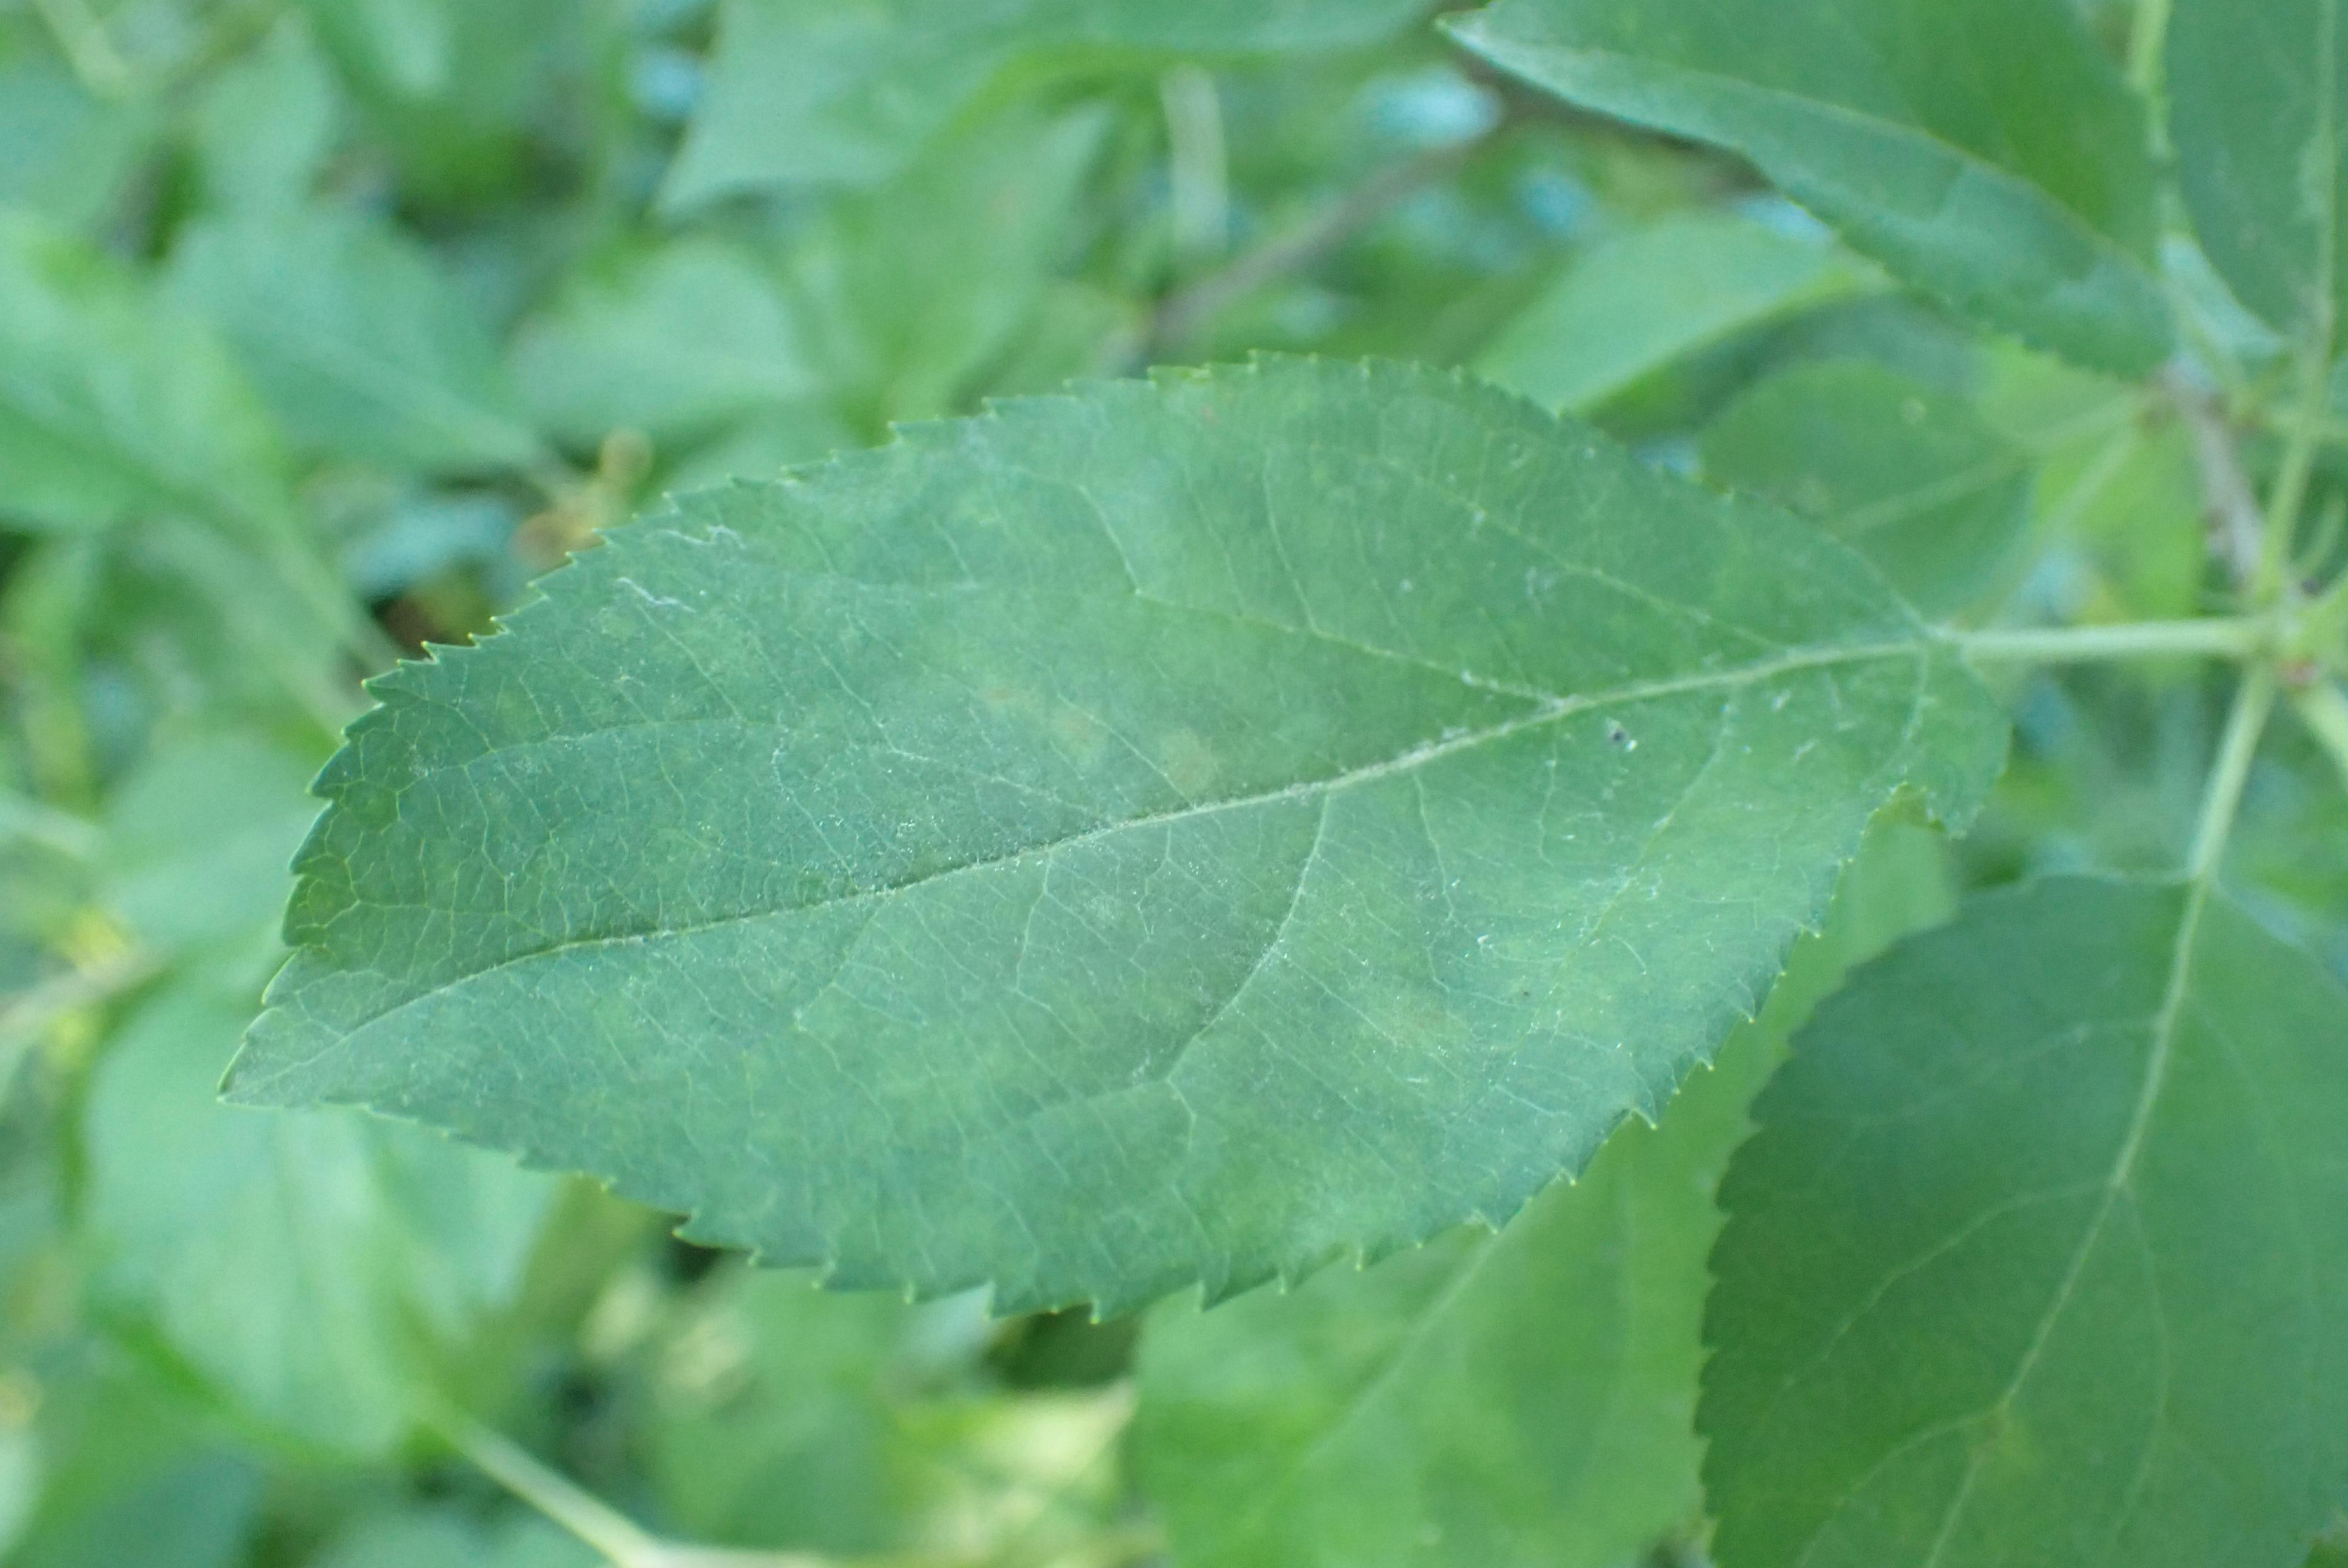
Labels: scab